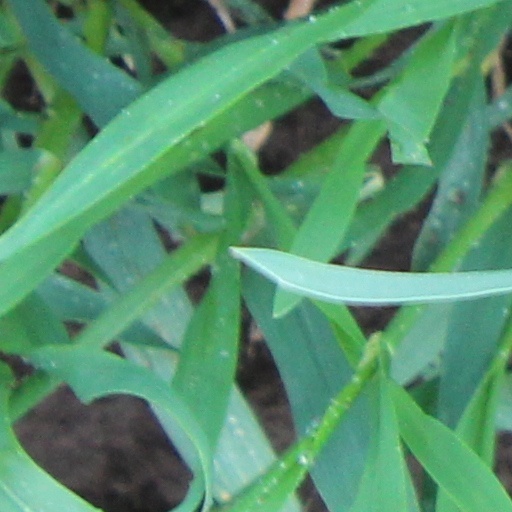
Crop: wheat